Charlie Tagawa

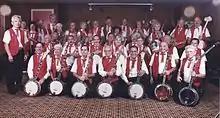
Peninsula Banjo Band in the 1990s

From 1975 on, the Peninsula Banjo Band recorded and produced four collections of performances: